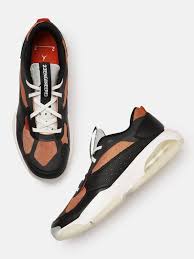
Label: Sneaker